Man engine

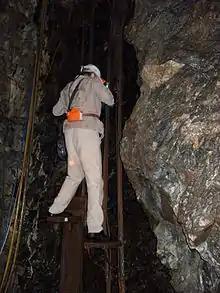
Person on the 1837 man engine at the Samson Pit in Lower Saxony, Germany

In a common variation a pair of rods was used, with one on its upstroke as the other descended. The miner stepped from one to the other, rather than waiting at a fixed rest, as they changed direction.